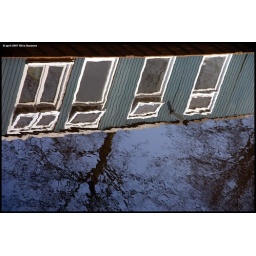
Groningen, 02-04-2007. Weerspiegeling van een woonboot in het water van de Lopende Diep N.Z.Groningen, 02-04-2007. Houseboat's reflection seen on Lopende Diep N.Z.